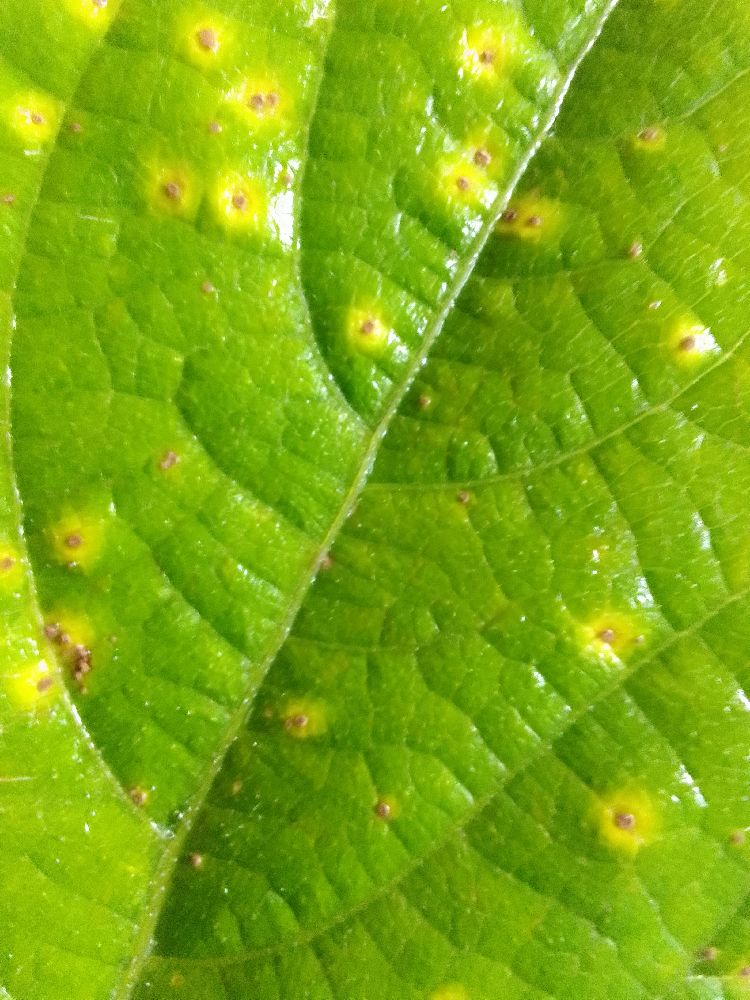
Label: rust